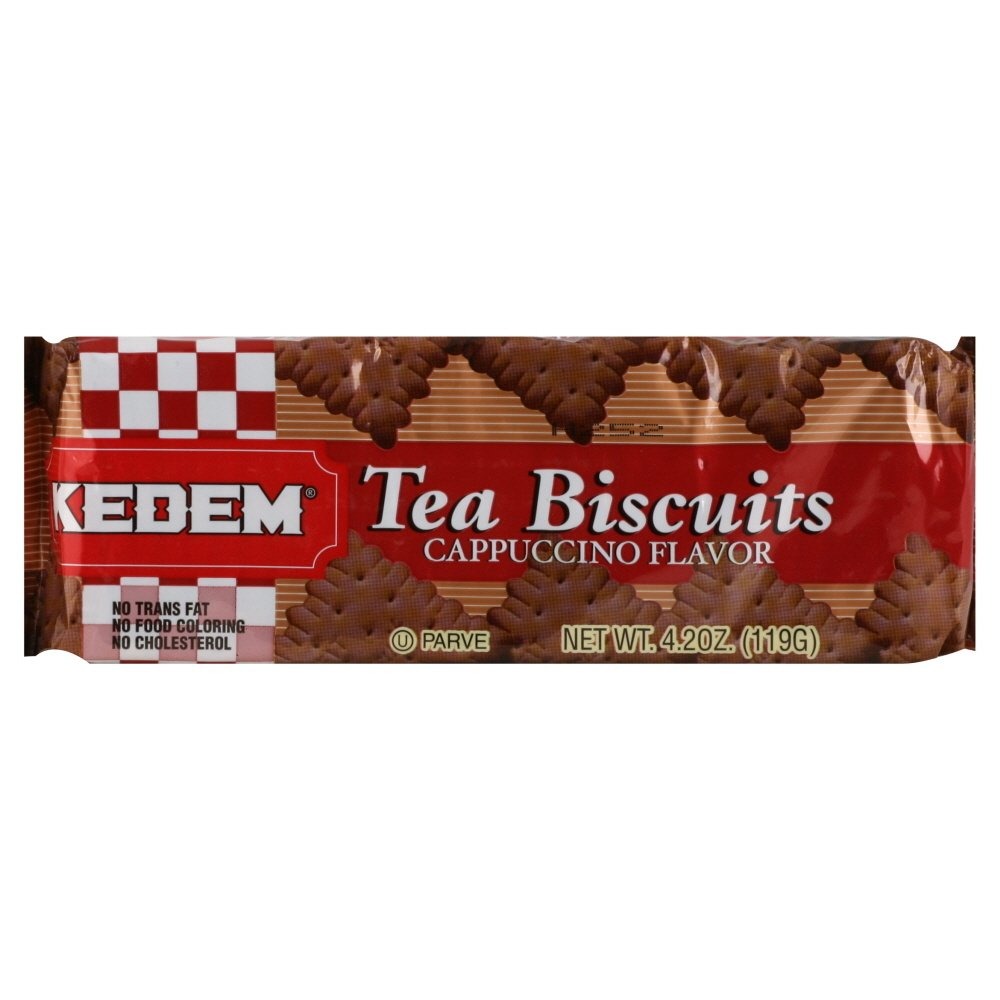
Item Name: Kedem Tea Biscuits Cappuccino, 4.2-Ounce (Pack of 24)
Bullet Point 1: A pack of twenty four, 4.2-Ounce (total of 100.8-Ounces)
Bullet Point 2: No Trans Fat, or Cholesterol
Bullet Point 3: Product of Israel
Value: 101.0
Unit: Ounce

Price: 1.59